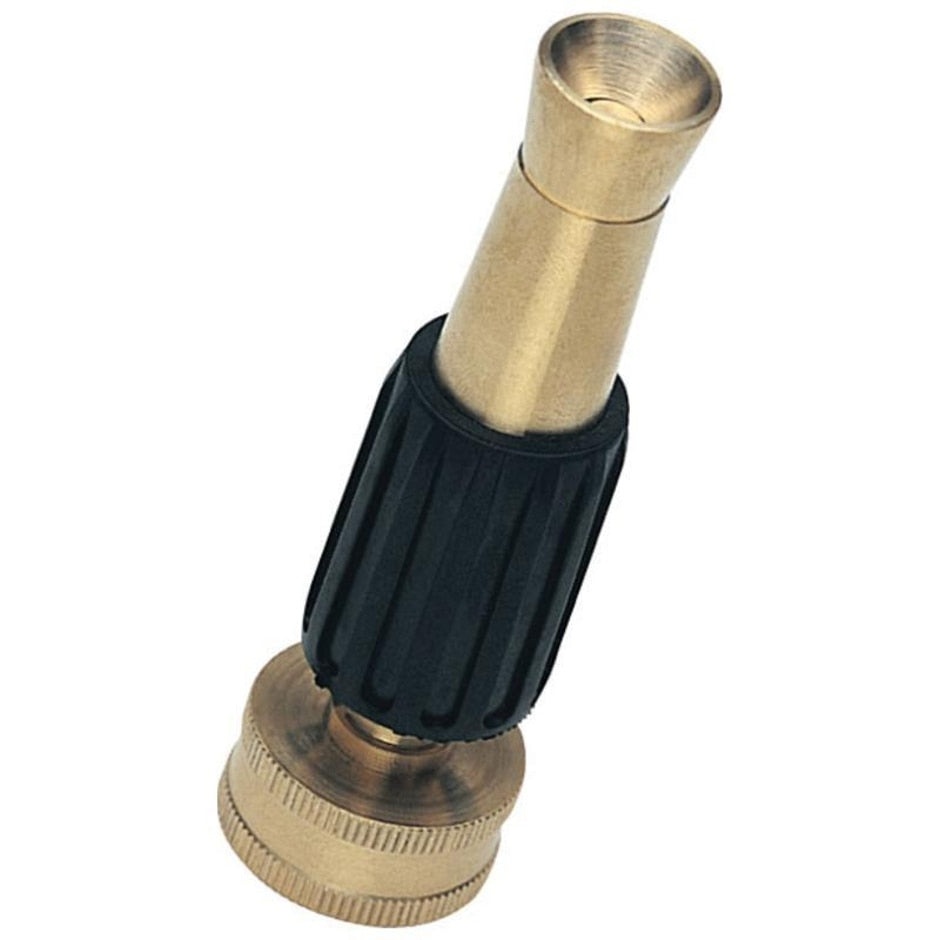
HEAVY-DUTY METAL TWIST NOZZLE
Durable metal nozzle Insulated rubber grip for cold water comfort Adjustable from mist to jet stream Made in the USA
Brand: Melnor
Category: Home & Garden > Lawn & Garden > Watering & Irrigation > Garden Hose Spray Nozzles